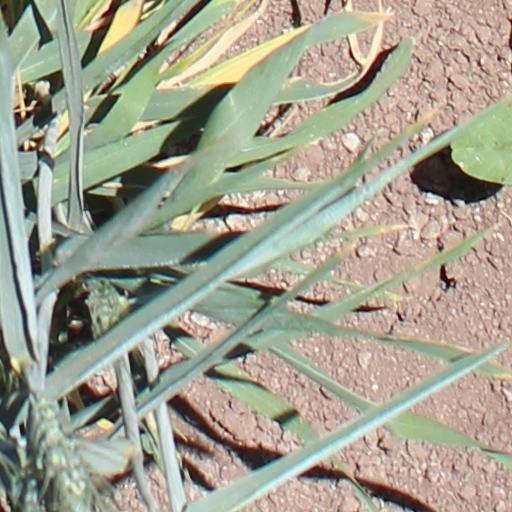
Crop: wheat